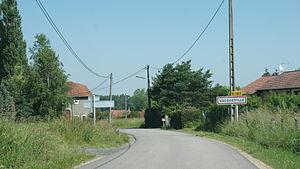
entrée du village
Vacqueville est une commune française située dans le département de Meurthe-et-Moselle en région Grand Est.